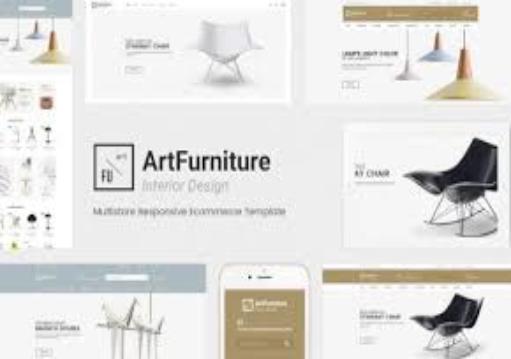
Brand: ART Furniture
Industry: Necessities